1983–84 European Cup

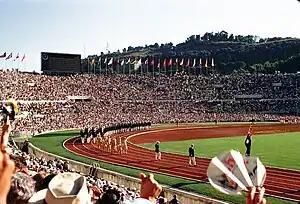
Stadio Olimpico in Rome hosted the final.

The 1983–84 European Cup was the 29th season of the European Cup, UEFA's premier club football competition. The tournament was won for a fourth time by Liverpool in a penalty shootout in the final against Roma. The game had finished 1–1. Phil Neal had scored for Liverpool and Roberto Pruzzo for Roma. It was the seventh title in eight seasons for English clubs.